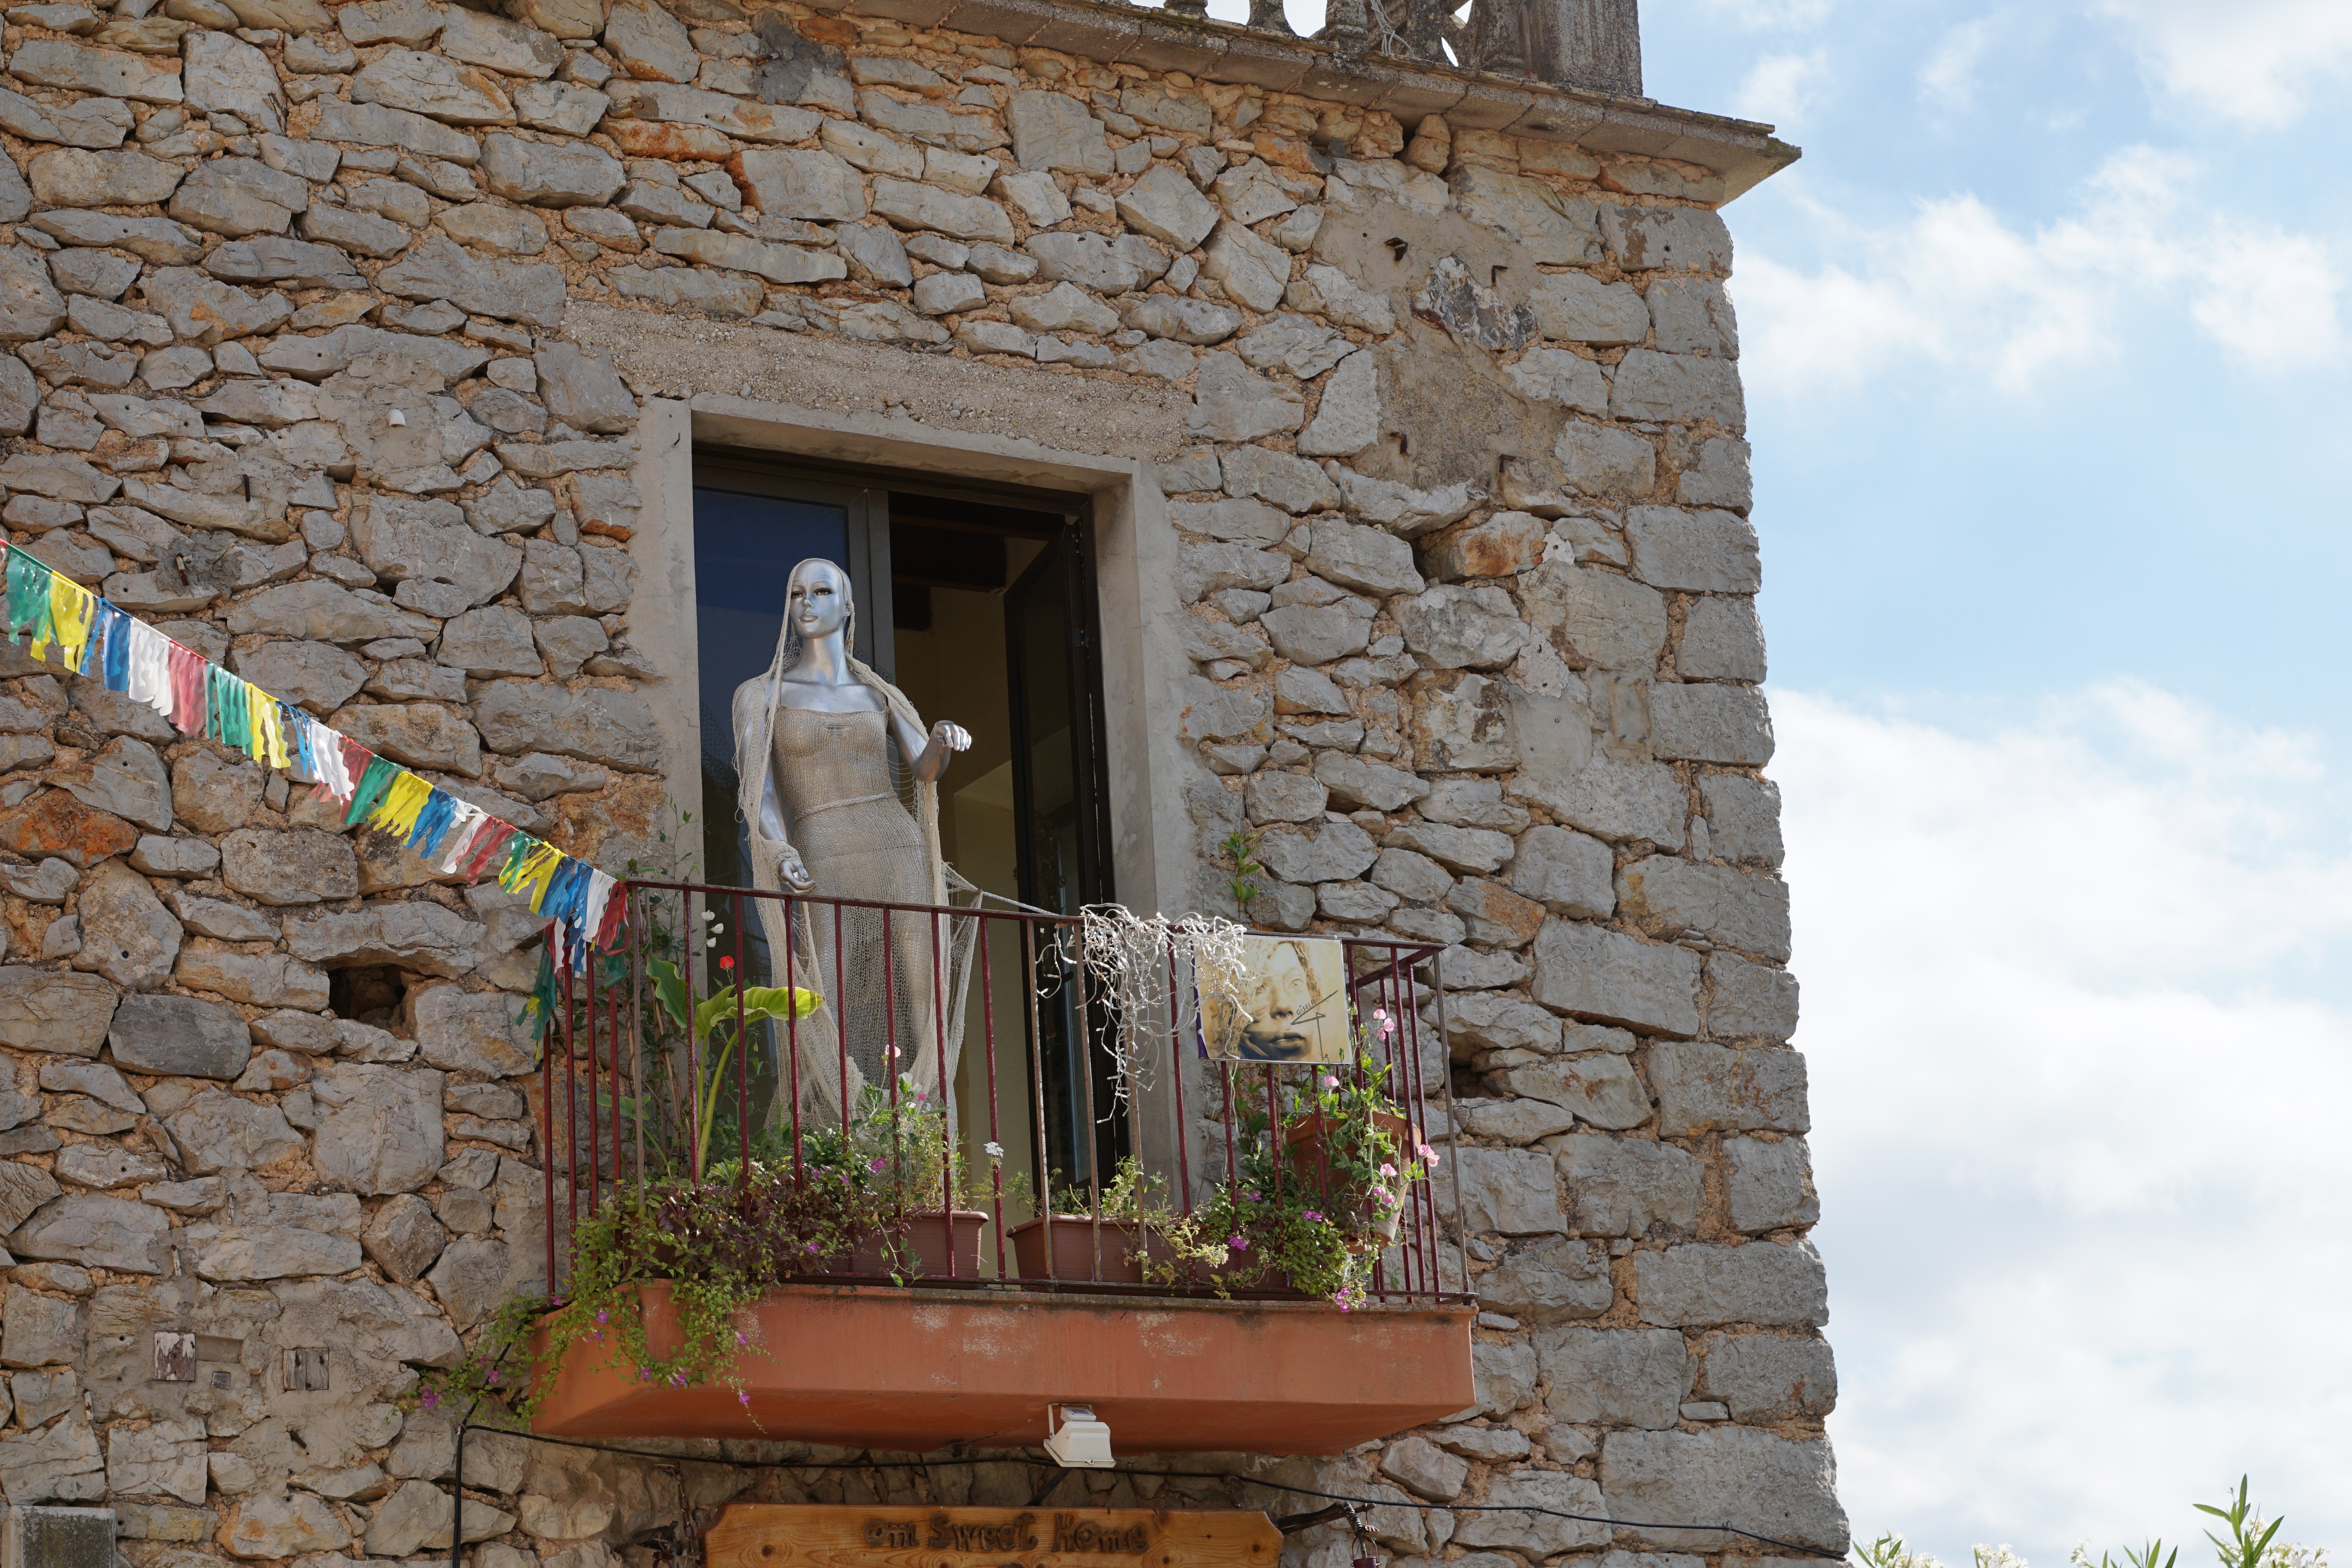
woman, home, wall, monument, facade, chapel, tourism, figure, temple, ancient history